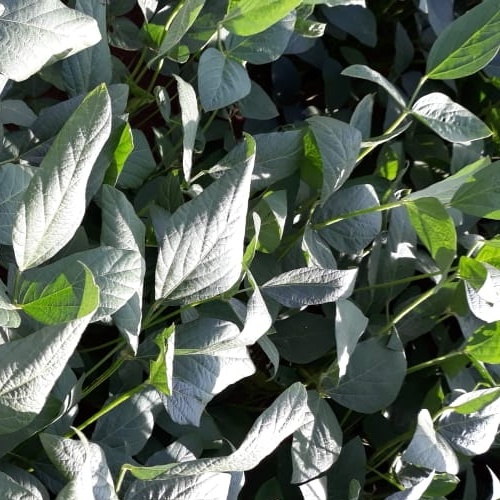
Label: Healthy